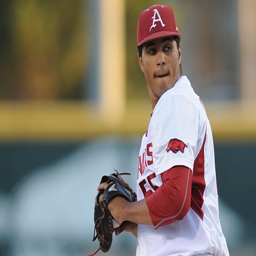
person delivers a pitch against educational institution campus during the second inning .